Discus (fish)

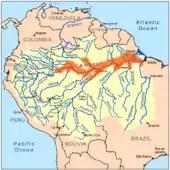
A map of the range (orange shading) of "Symphysodon"

"Symphysodon" species inhabit the margins of floodplain lakes and rivers in the lowland Amazon basin, where they are part of the highly diverse Neotropical fish fauna. "S. discus" is restricted to blackwater habitats, but periodically these may experience brief floods of whitewater. "S. tarzoo" is found in both black and whitewater, and "S. aequifasciatus" also occurs in clearwater. Because of their preference for lentic habitats such as floodplains and flooded forests, whitewater inhabited by discus contains little suspended material (unlike main sections of whitewater rivers).